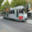
Label: streetcar